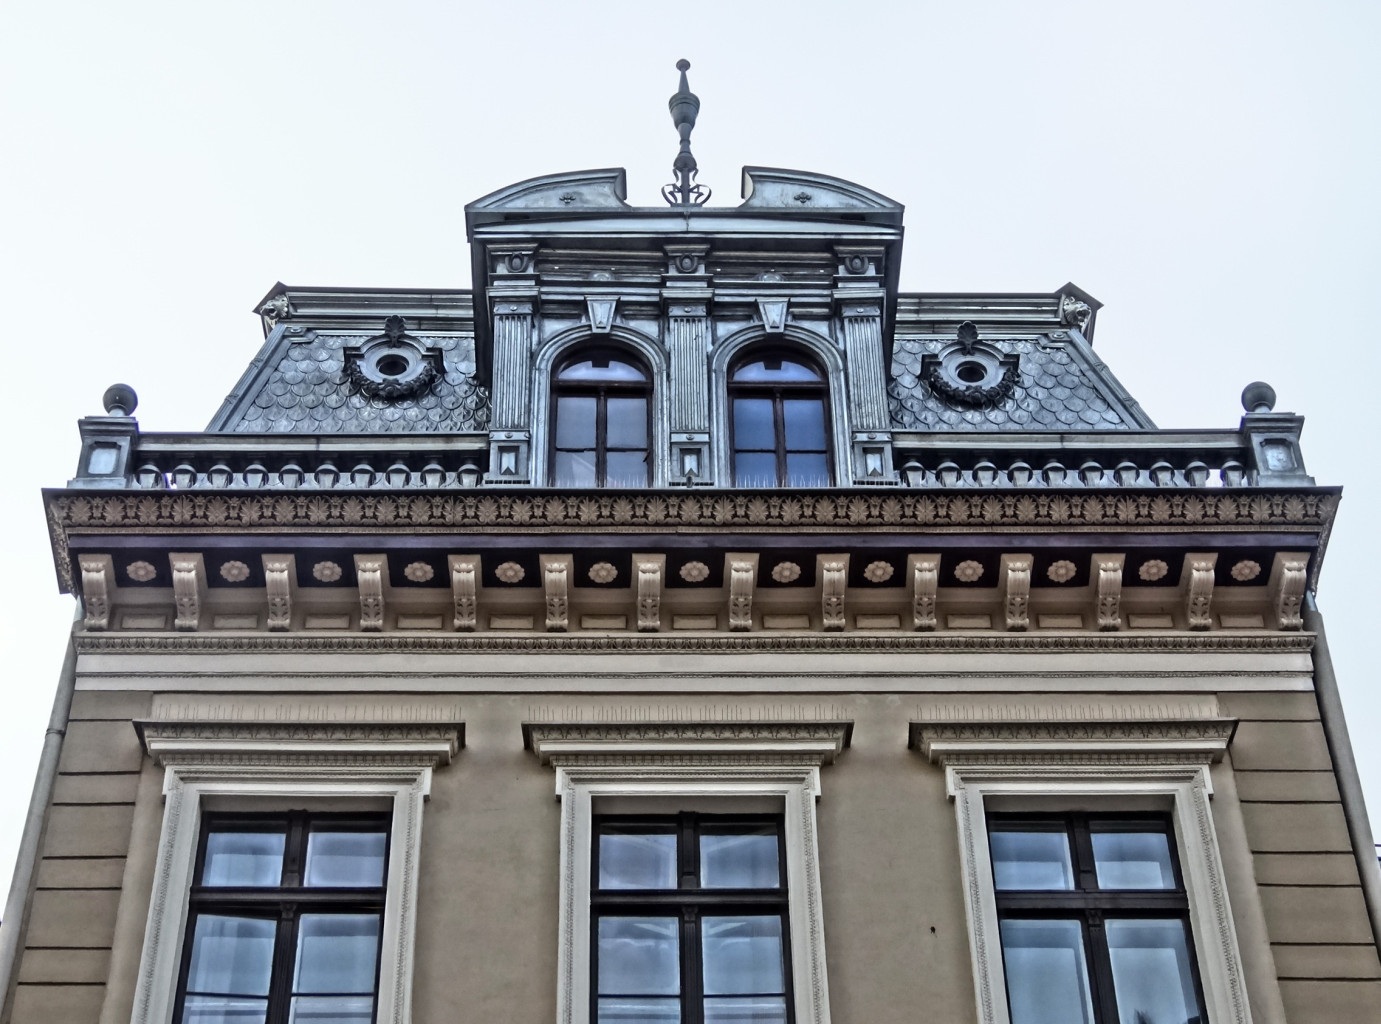
architecture, window, roof, building, palace, landmark, facade, exterior, synagogue, gable, pediment, classical architecture